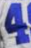
Number: 4